The Young One (2016 film)

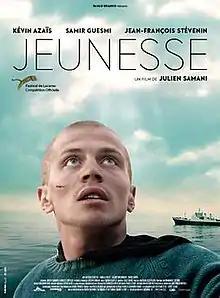
Film poster

The Young One (original title: Jeunesse) is a 2016 French-Portuguese film directed by Julien Samani and produced by Paulo Branco. The film is based on the 1898 short story "Youth" by Joseph Conrad. The film premiered at the 2016 Locarno International Film Festival, where it competed for the Golden Leopard.